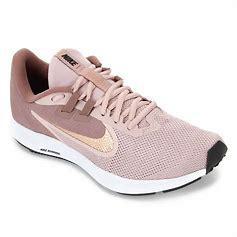
Brand: Nike
Model: Downshifter 9